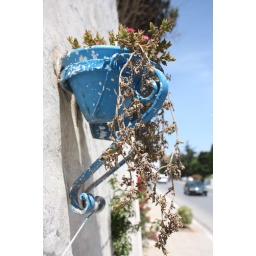
A flower pot, slightly dried out, along the wall on Habib Bourguiba Street in Sidi Bou Said.